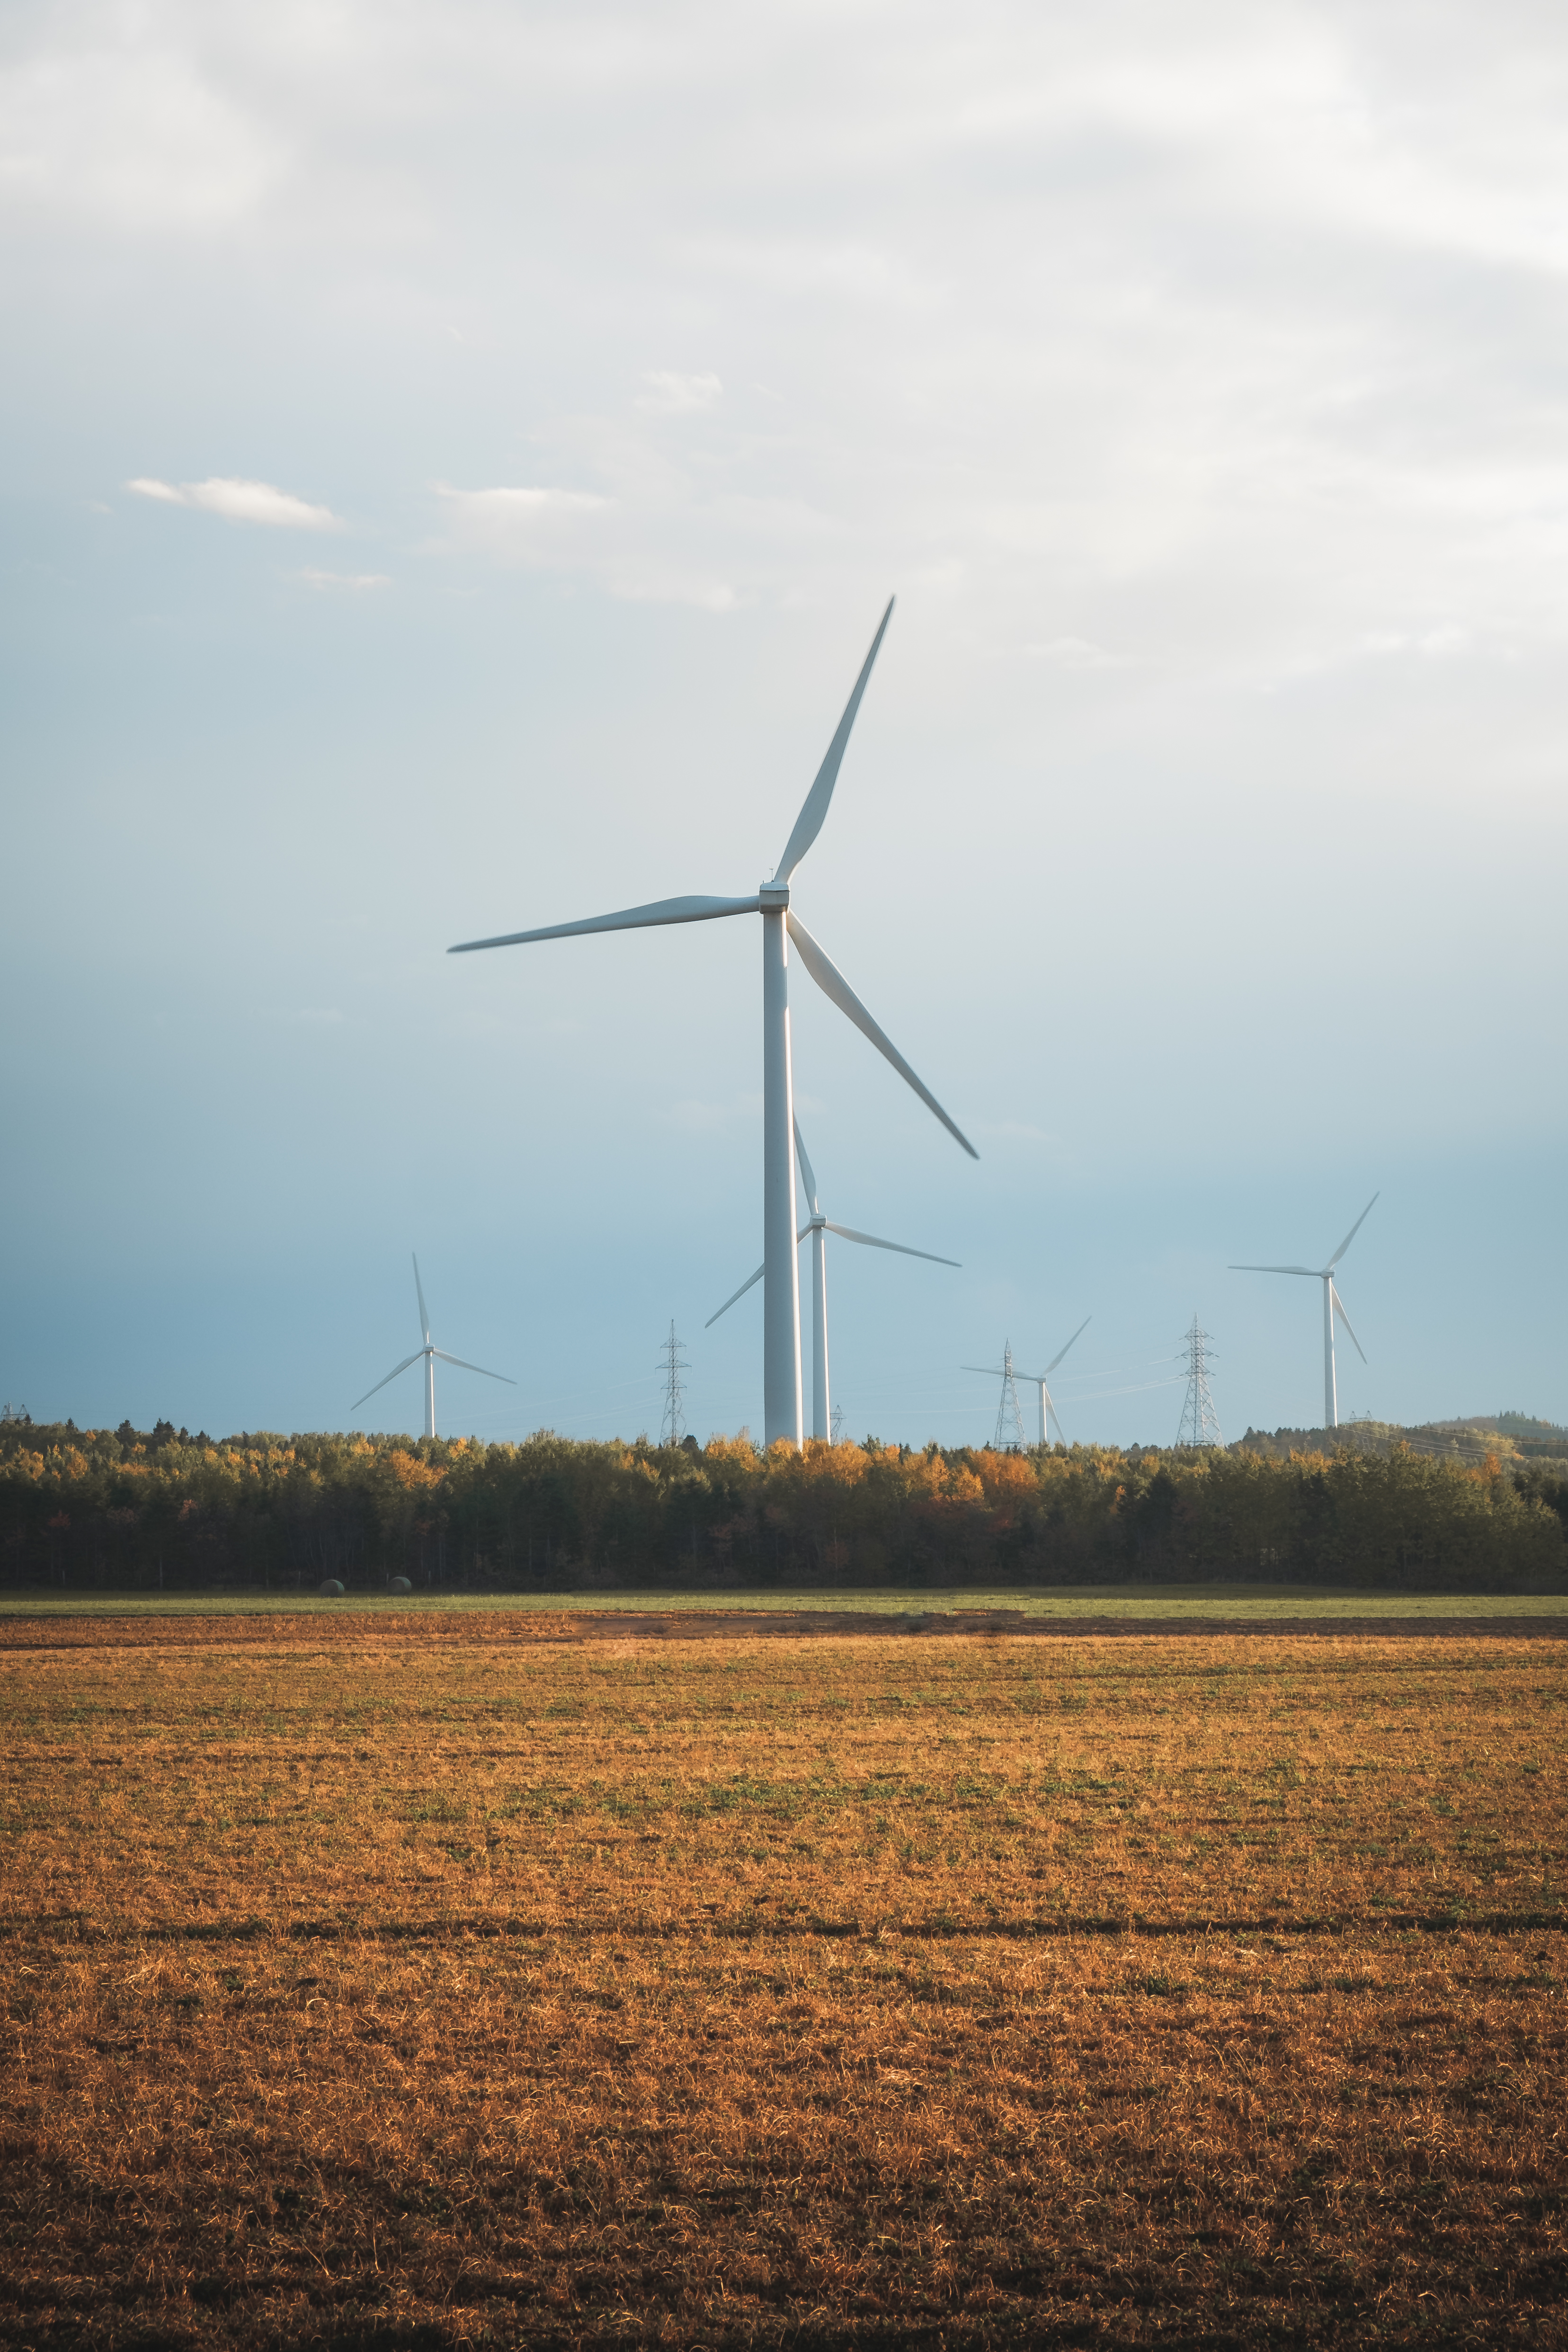
windmill, sky, cloud, wind farm, ecoregion, wind turbine, nature, natural environment, natural landscape, electricity, tree, land lot, plant, turbine, grass, grassland, plain, landscape, horizon, wind, meadow, grass family, machine, public utility, prairie, field, composite material, slope, agriculture, pasture, hinterland, cumulus, evening, hill, steppe, rotor, farm, soil, road